Matthews (film)

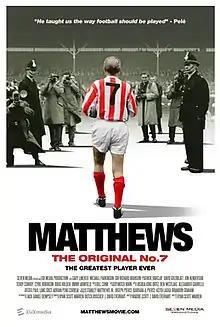
Official poster

Matthews is a 2017 documentary film directed by Ryan Scott Warren, produced by Joe Pierce, and written by J. David Everhart. It is about the life and legacy of British footballer Sir Stanley Matthews.